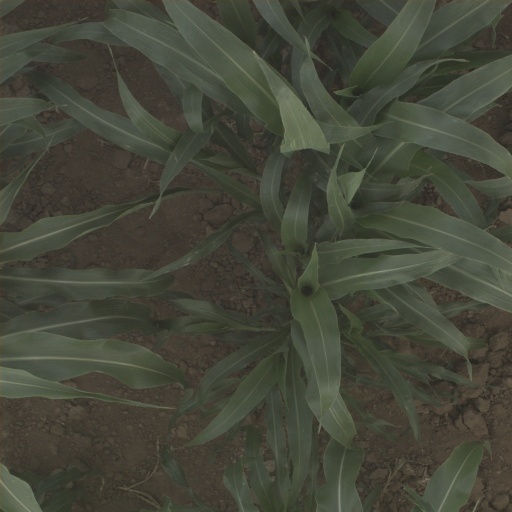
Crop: sorghum